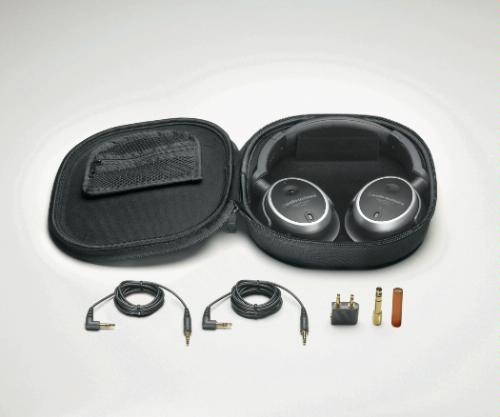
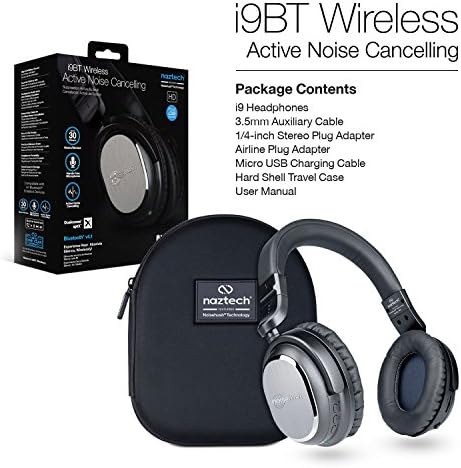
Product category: headphones
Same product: no